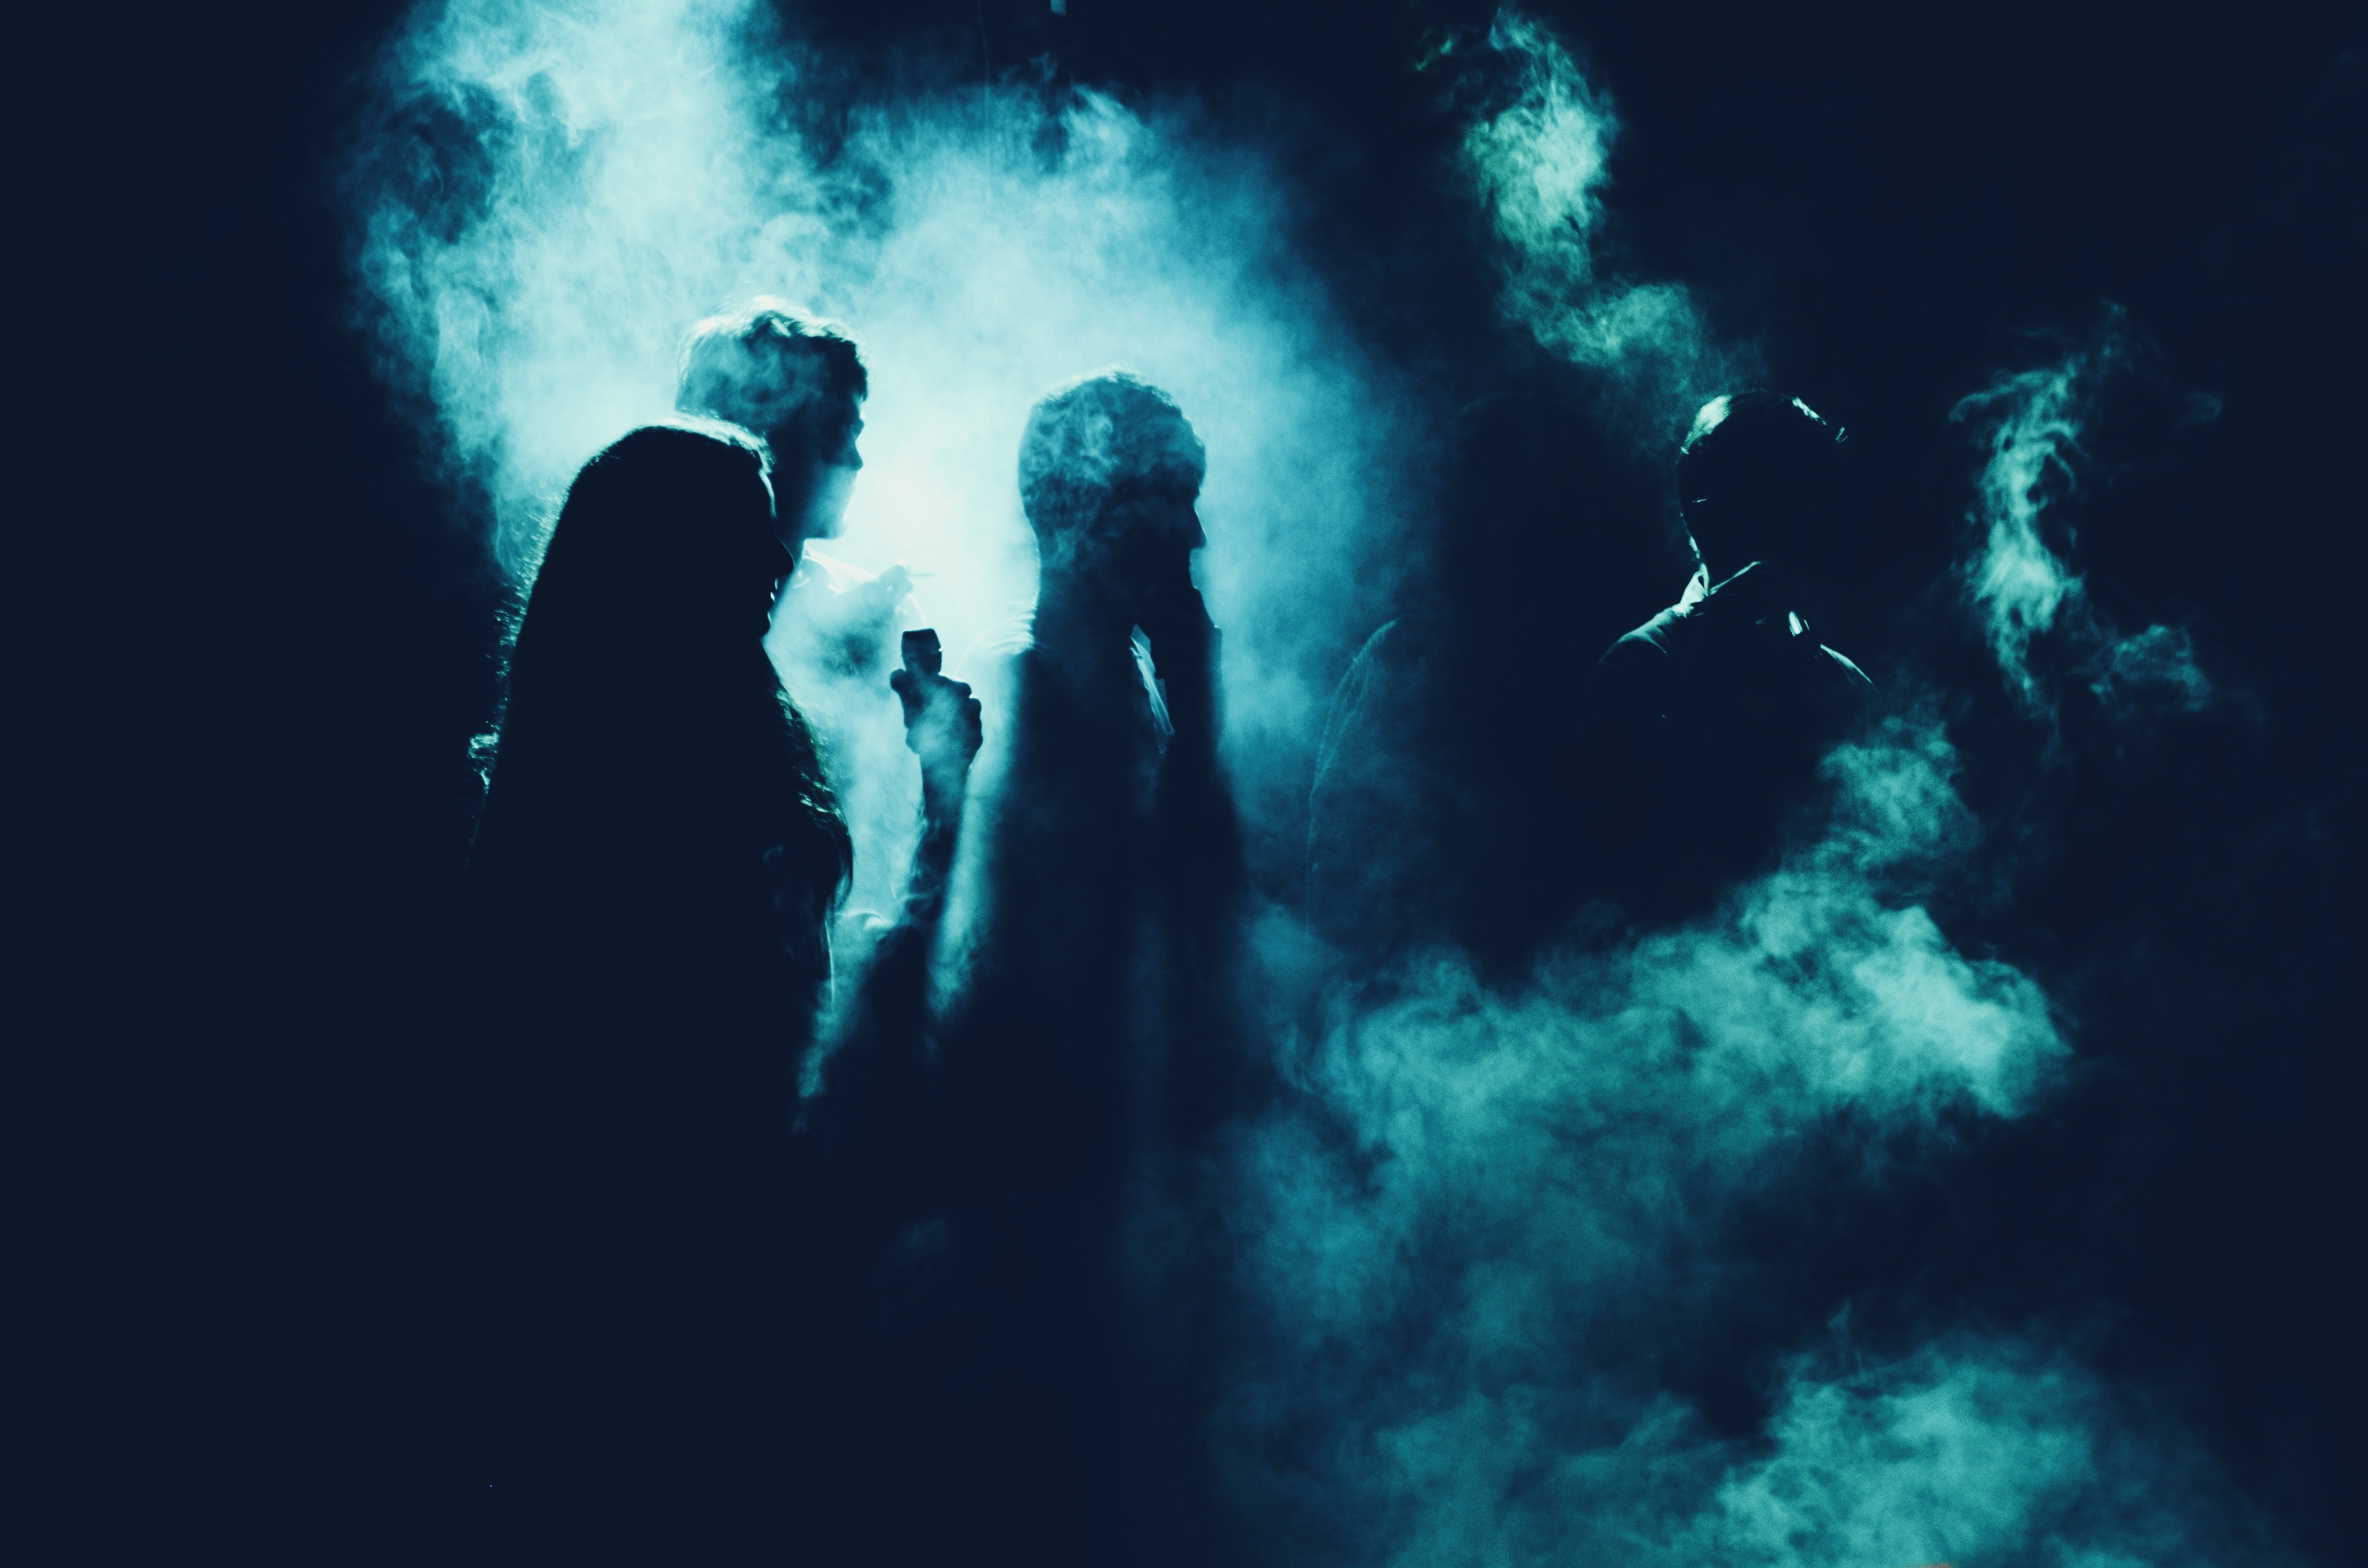
blue, sky, light, darkness, water, photography, cloud, electric blue, night, world, performance